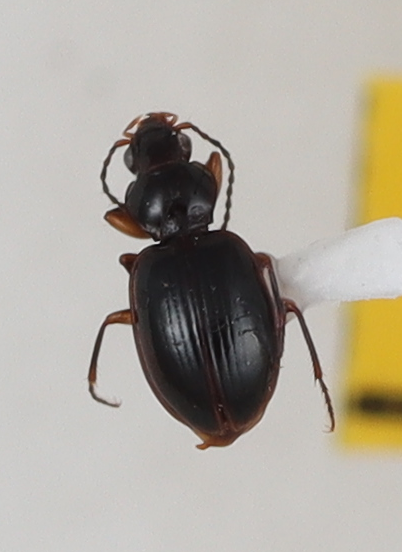
Scientific name: Mecyclothorax konanus
Plot: 14
Trap: S
Collected: 20200707